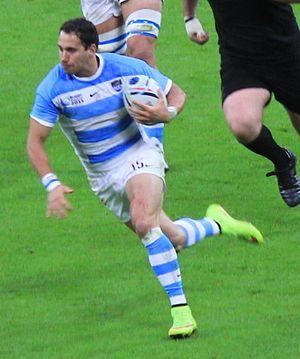
Joaquín Tuculet, né le 8 août 1989 à La Plata, est un joueur de rugby à XV international argentin. Il évolue principalement au poste d'arrière, mais peut aussi jouer demi d'ouverture, centre ou ailier.